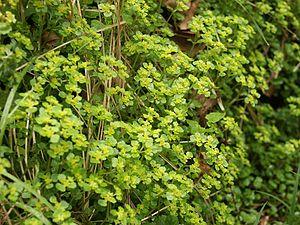
Chrysosplenium est un genre de plantes herbacées rampantes et vivaces, appartenant à la famille des Saxifragaceae.